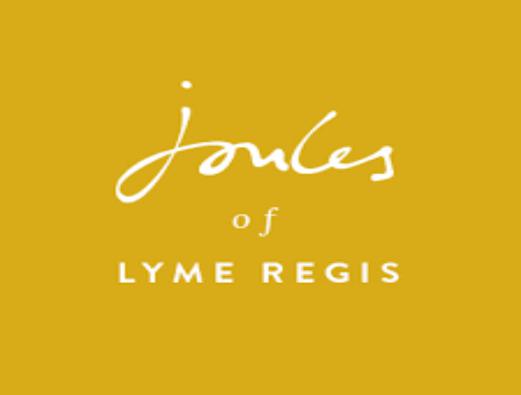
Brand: JOULES
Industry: Clothes